College fraternities and sororities

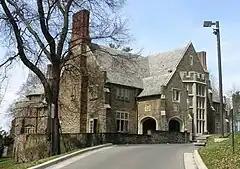
Alpha Delta Phi chapter house at Cornell University

Sororities, originally called women's fraternities, began to develop in 1851 with the formation of the Adelphean Society Alpha Delta Pi. However, fraternity-like organizations for women didn't take their current form until the establishment of Pi Beta Phi in 1867 and Kappa Alpha Theta and Kappa Kappa Gamma in 1870. The term sorority was used by a professor of Latin at Syracuse University, Frank Smalley, who felt the word "fraternity" was inappropriate for a group of ladies. The word comes from Latin "", meaning "sister," "cousin, daughter of a father's brother," or "female friend." The first organization to use the term "sorority" was Gamma Phi Beta, established in 1874.